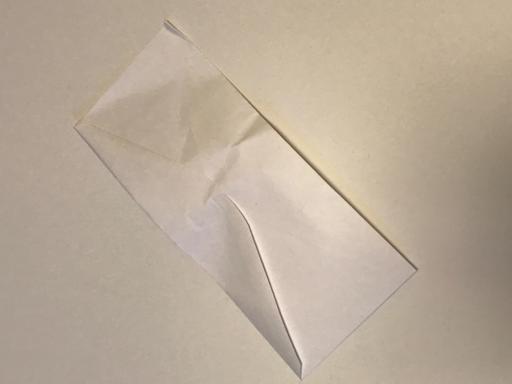
Label: paper